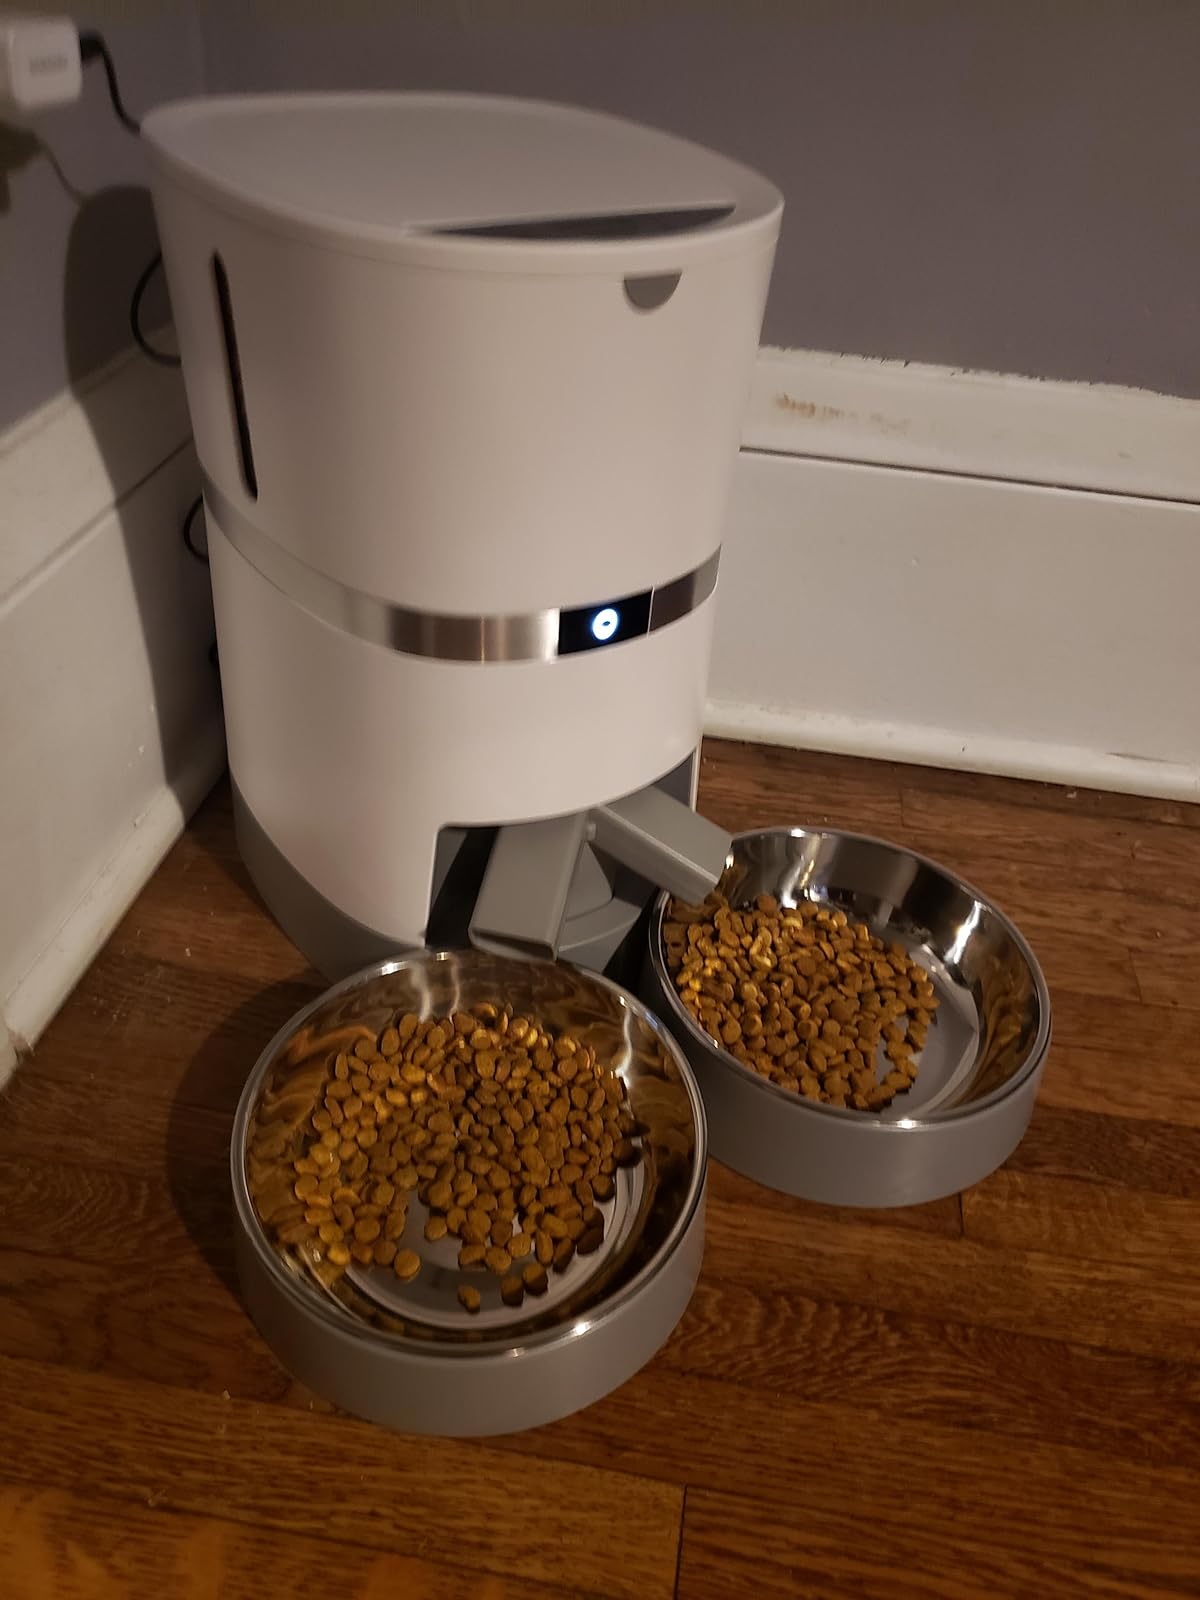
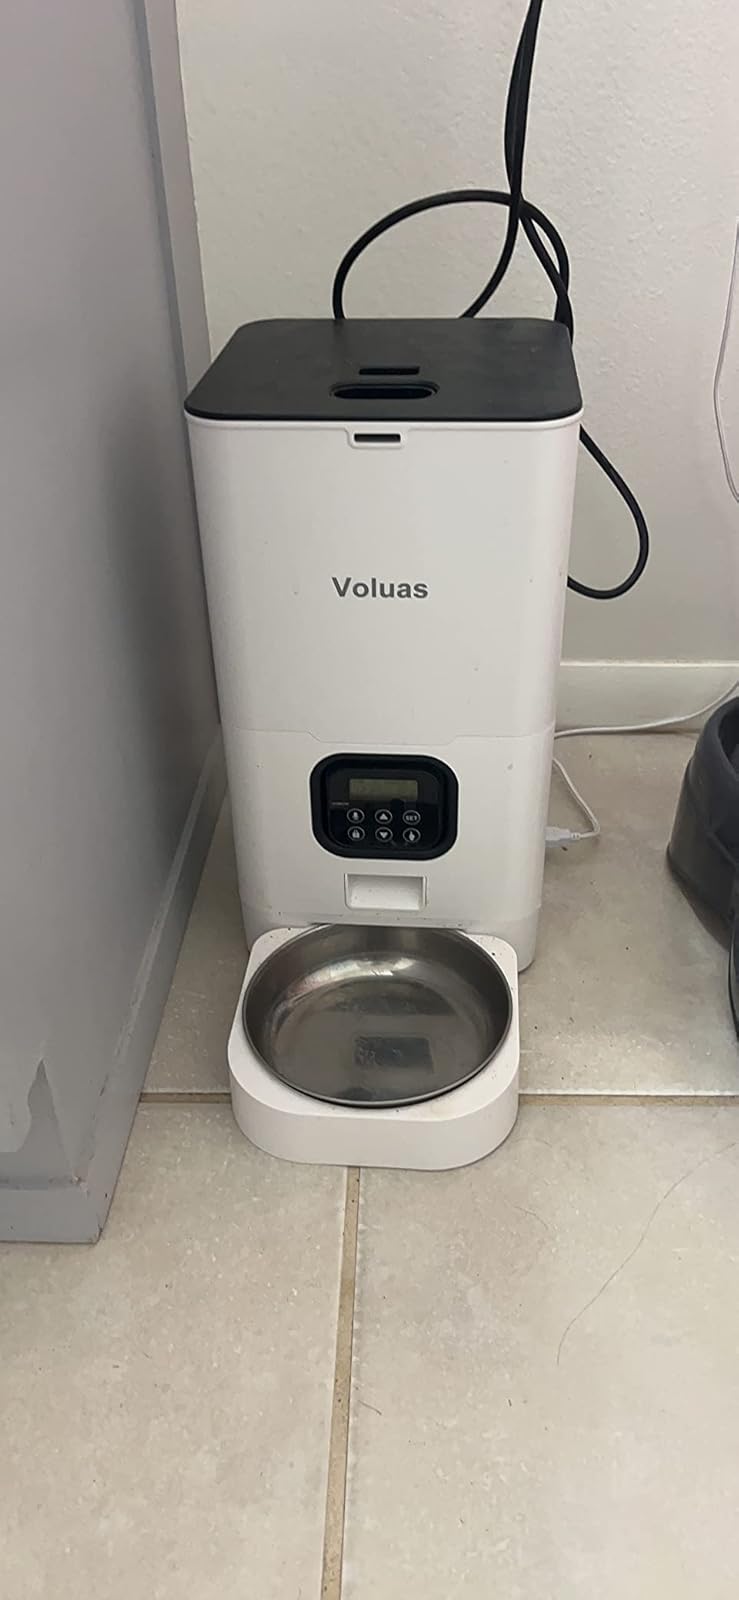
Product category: items_feeder
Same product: no